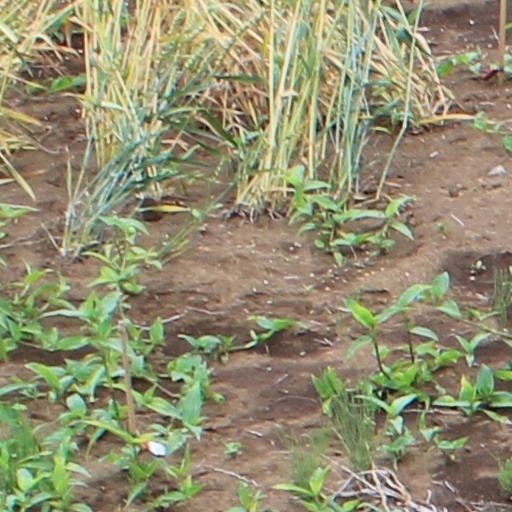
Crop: wheat